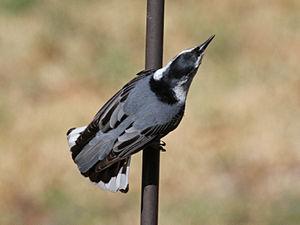
La Sittelle à poitrine blanche est une espèce d'oiseaux de la famille des Sittidae. C'est une sittelle de taille moyenne, mesurant environ 15,5 cm de longueur. La coloration varie quelque peu le long de la distribution de l'espèce, mais les parties supérieures sont bleu-gris clair, avec la calotte et la nuque noires chez le mâle, la femelle ayant la calotte gris sombre. Les parties inférieures sont blanchâtres, avec le bas-ventre teinté de roux. La Sittelle à poitrine blanche est un oiseau bruyant. Elle a une voix nasillarde, et émet souvent de petits cris, ou des vocalisations variées souvent composées de répétitions de petits sifflements invariants. En été, c'est un oiseau exclusivement insectivore consommant une grande gamme d'arthropodes, mais en hiver son alimentation est essentiellement constituée de graines. Le nid est situé dans la cavité d'un arbre. La ponte compte cinq à neuf œufs, incubés deux semaines par la femelle nourrie par le mâle, puis les deux adultes nourrissent les jeunes jusqu'à leur envol, et quelques semaines encore après celui-ci.